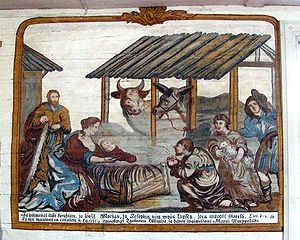
Jesu fødsel
Jesu fødsel malet af Mikael Toppelius i Kempele Kirke (bygget mellem 1688 og 1691) i Pohjois-Pohjanmaa (Norra Österbotten) i Oulus len, Finland.
I Bibelen findes beretningen om Jesu fødsel i Det Nye Testamente, som bl.a. består af de fire evangelier Matthæusevangeliet, Markusevangeliet, Lukasevangeliet og Johannesevangeliet.